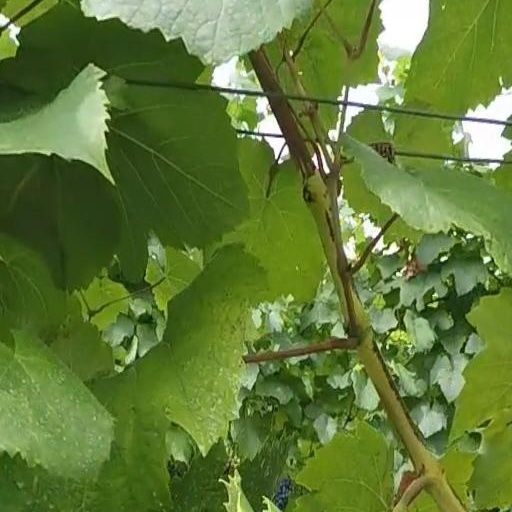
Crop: grape